Depiction of Italian immigrants in the media during Prohibition

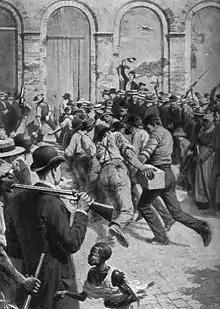
The lynching of 11 Italian Americans, suspected of Mafia connections, in New Orleans, 1891.

Organized crime in the United States is referred to as "La Cosa Nostra" (Italian for "our thing"). Traditions of organized crime in the United States trace their roots to similar organizations in Sicily and southern Italy during the late 19th century. As Italian Americans normally lived in ethnic neighborhoods, often known as "Little Italy," many traditions and customs from Italy continued over generations. Anti-Italian sentiment was linked to the Mafia, as in the infamous lynchings of 11 Italian Americans in New Orleans on March 14, 1891. Accused of murdering a New Orleans police chief, the suspected Mafia soldiers were assaulted and lynched while in prison awaiting sentencing. The news coverage from the event helped publicize the term "Mafia" in the United States, and from 1891 on, Italian Americans would be associated with the Mafia in the media.